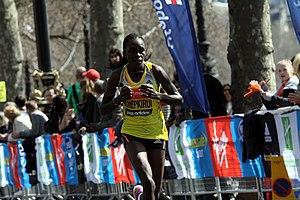
Joyce Chepkirui est une athlète kényane, spécialiste des courses de fond.